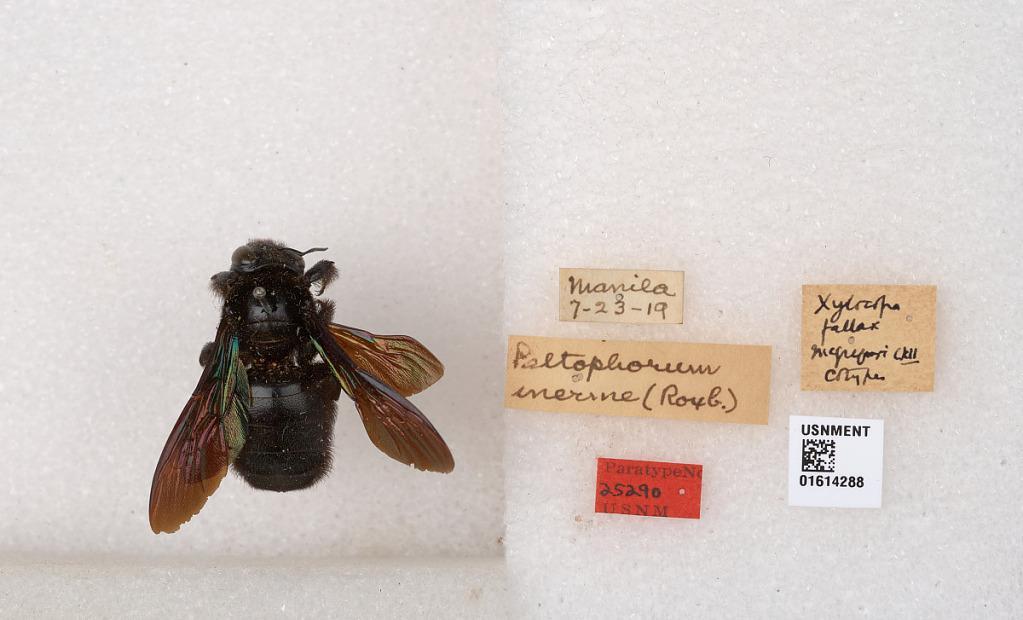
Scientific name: Xylocopa (Biluna) mcgregori Cockerell
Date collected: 1919-7-23
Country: Philippines
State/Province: National Capital
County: Capital
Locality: Manila